Bombay Presidency

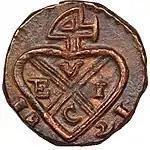
1 Pice (1/64 Rupee) copper coin of the Bombay Presidency from 1821, with the United East India Company bale mark.

In 1803, the Bombay Presidency included only Salsette, the islands of the harbour (since 1774), Surat and Bankot (since 1756); but between this date and 1827 the framework of the presidency took shape. The Gujarat districts were taken over by the Bombay government in 1805 and enlarged in 1818. Baji Rao II, the last of the peshwas, who had attempted to shake off the British yoke, was defeated in the Battle of Khadki, captured subsequently and pensioned (1817/1818), and large portions of his dominions (Pune, Ahmednagar, Nasik, Solapur, Belgaum, Kaladgi, Dharwad, etc.) were included in the Presidency, the settlement of which was completed by Mountstuart Elphinstone, governor from 1819 to 1827. His policy was to rule as far as possible on native lines, avoiding all changes for which the population was not yet ripe; but the grosser abuses of the old regime were stopped, the country was pacified, the laws were codified, and courts and schools were established.